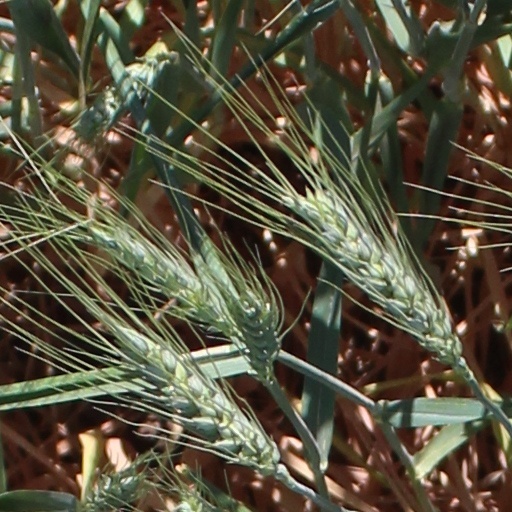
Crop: wheat